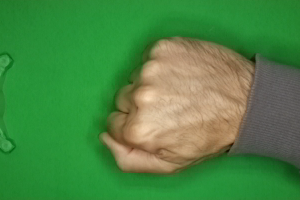
Label: rock